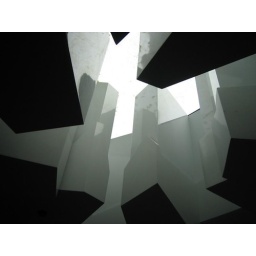
ice cave in salt lake public library children's area. taken October 2006